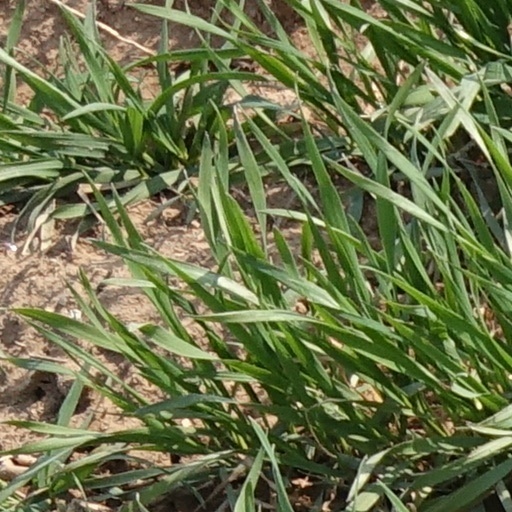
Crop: wheat